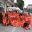
Label: ambulance